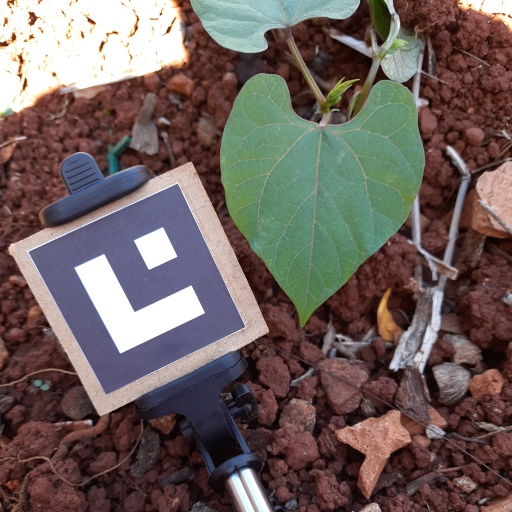
Observations: flat surface, no eating holes, under shade